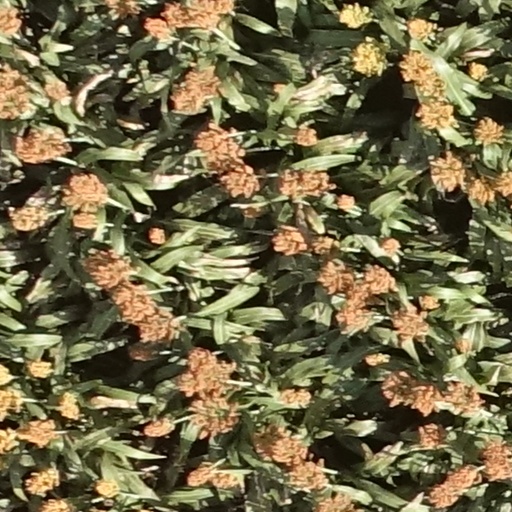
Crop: sorghum